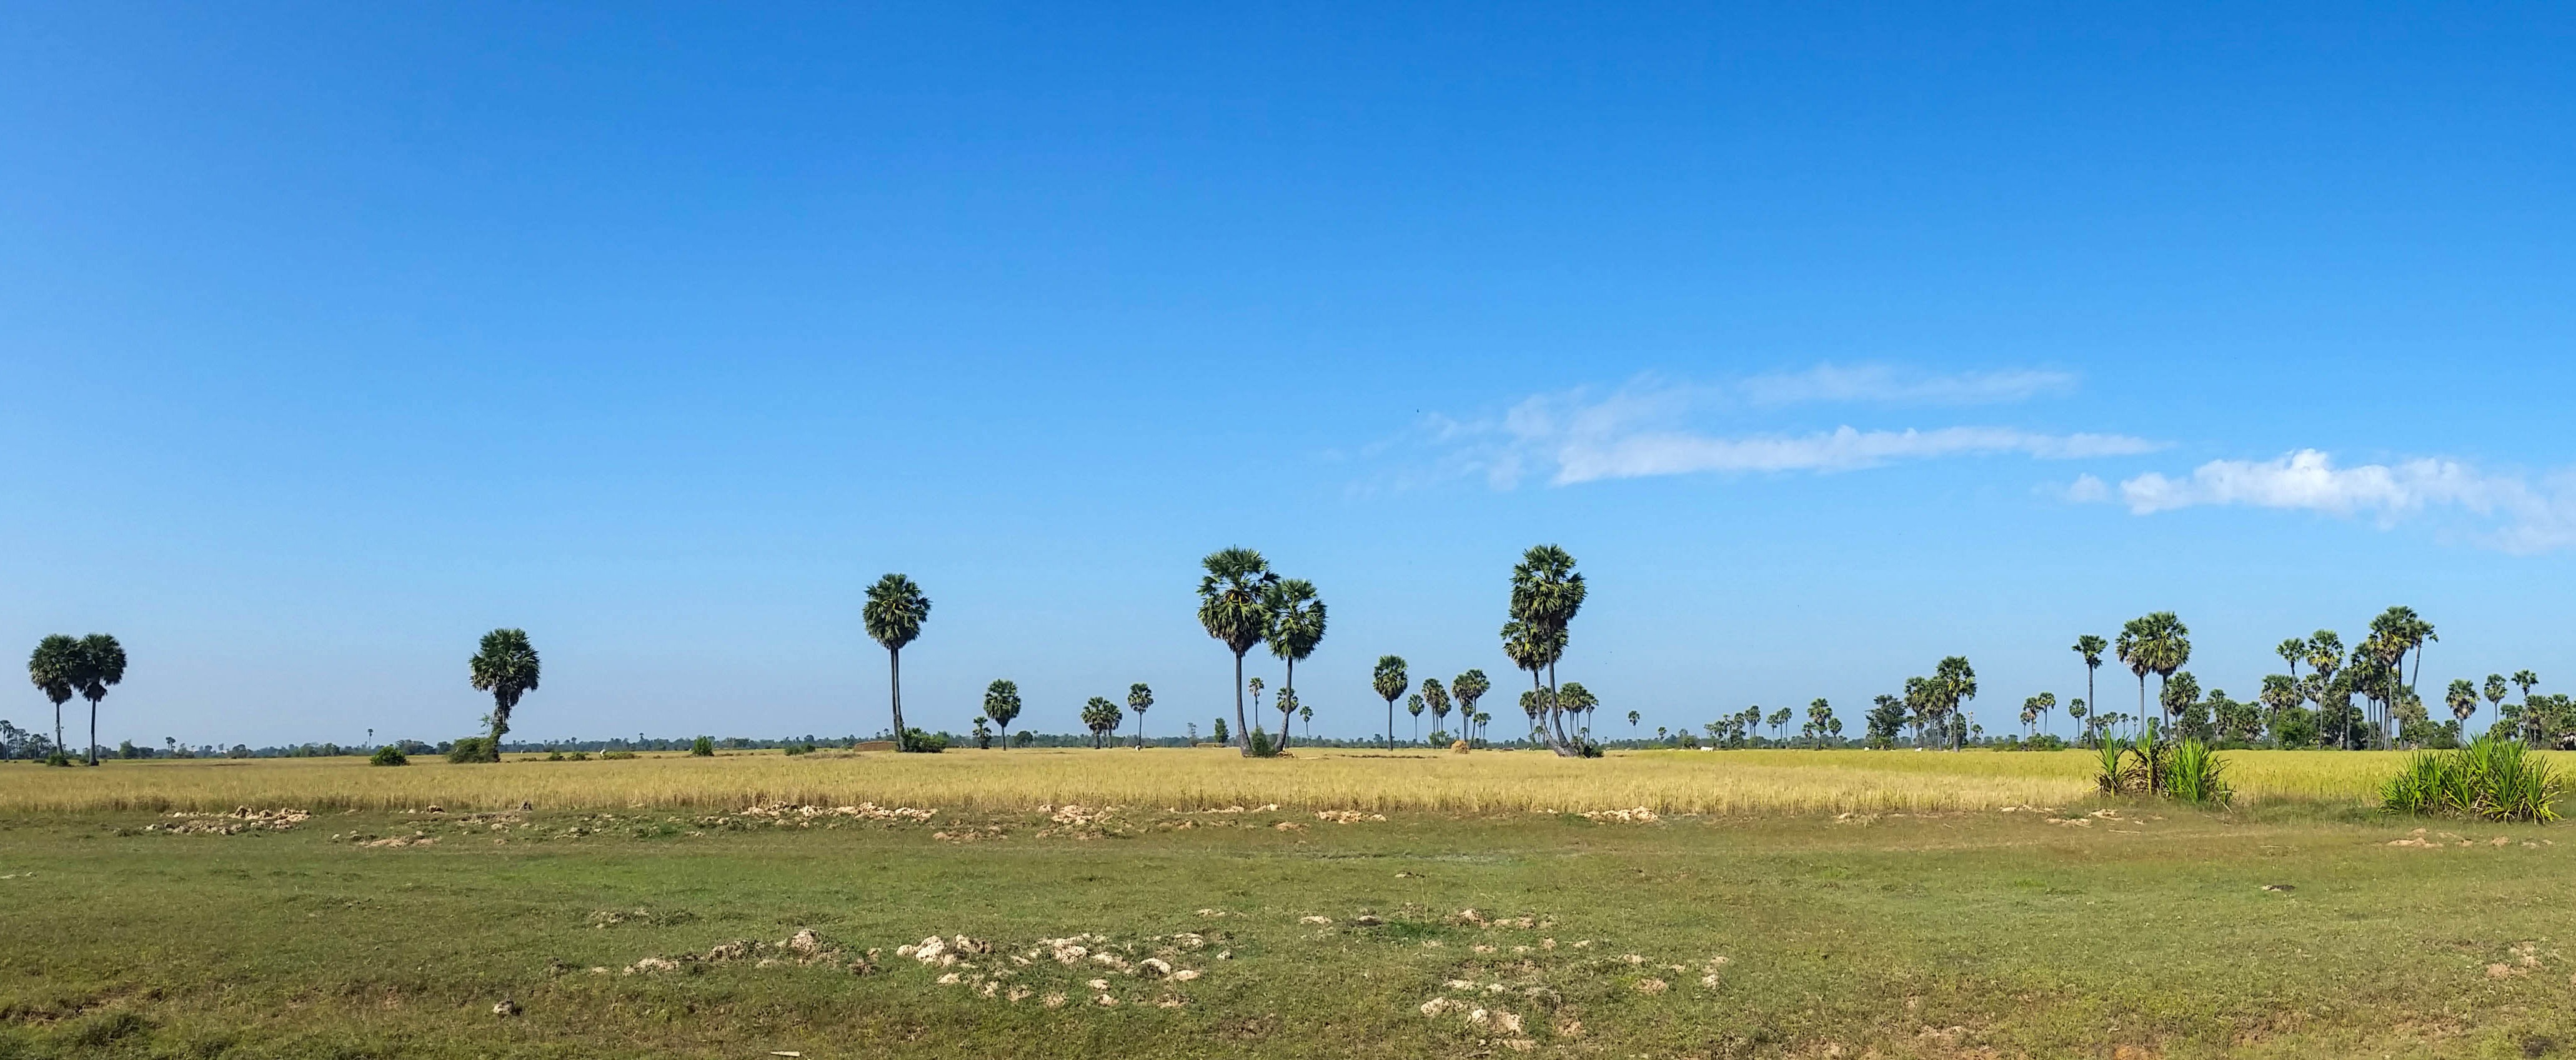
landscape, tree, grass, horizon, sky, field, meadow, prairie, hill, panorama, pasture, ranch, asia, agriculture, savanna, plain, grassland, cambodia, plateau, habitat, palm trees, ecosystem, province, steppe, rural area, siem reap, rice fields, natural environment, land lot, ecoregion